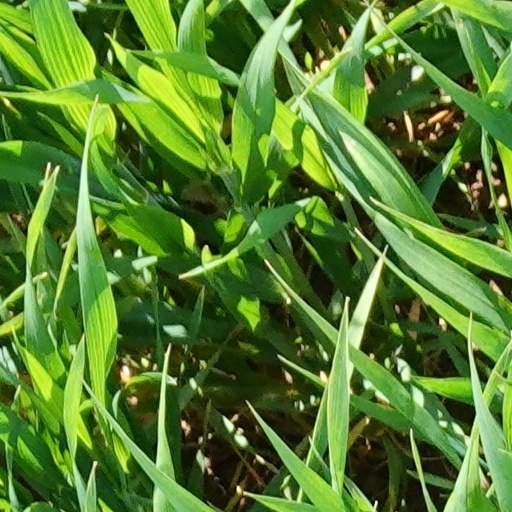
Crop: wheat